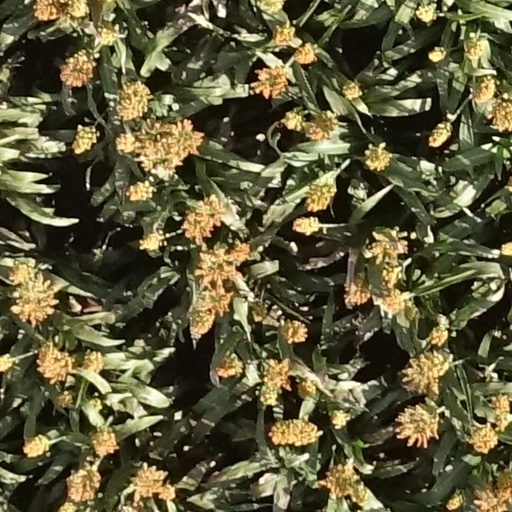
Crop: sorghum